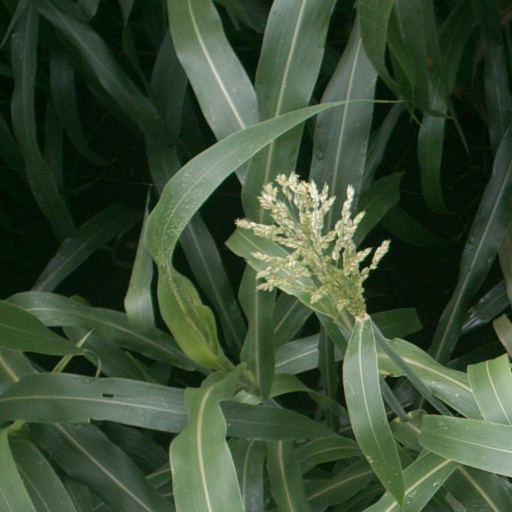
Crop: sorghum